The Meadows, Edinburgh

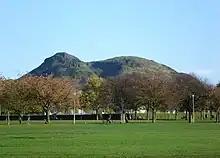
View of Arthur's Seat from the Meadows

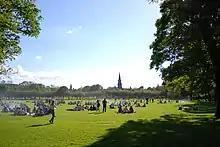
Summer crowd in the Meadows, 2014

The Meadows is historically common land and although now in the care of the council is technically in the ownership of the community itself. It was used for unhindered common grazing until at least 1920 and only with the demise of this need did it become exclusively "a park".